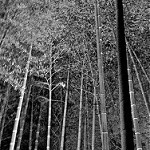
Label: B & W